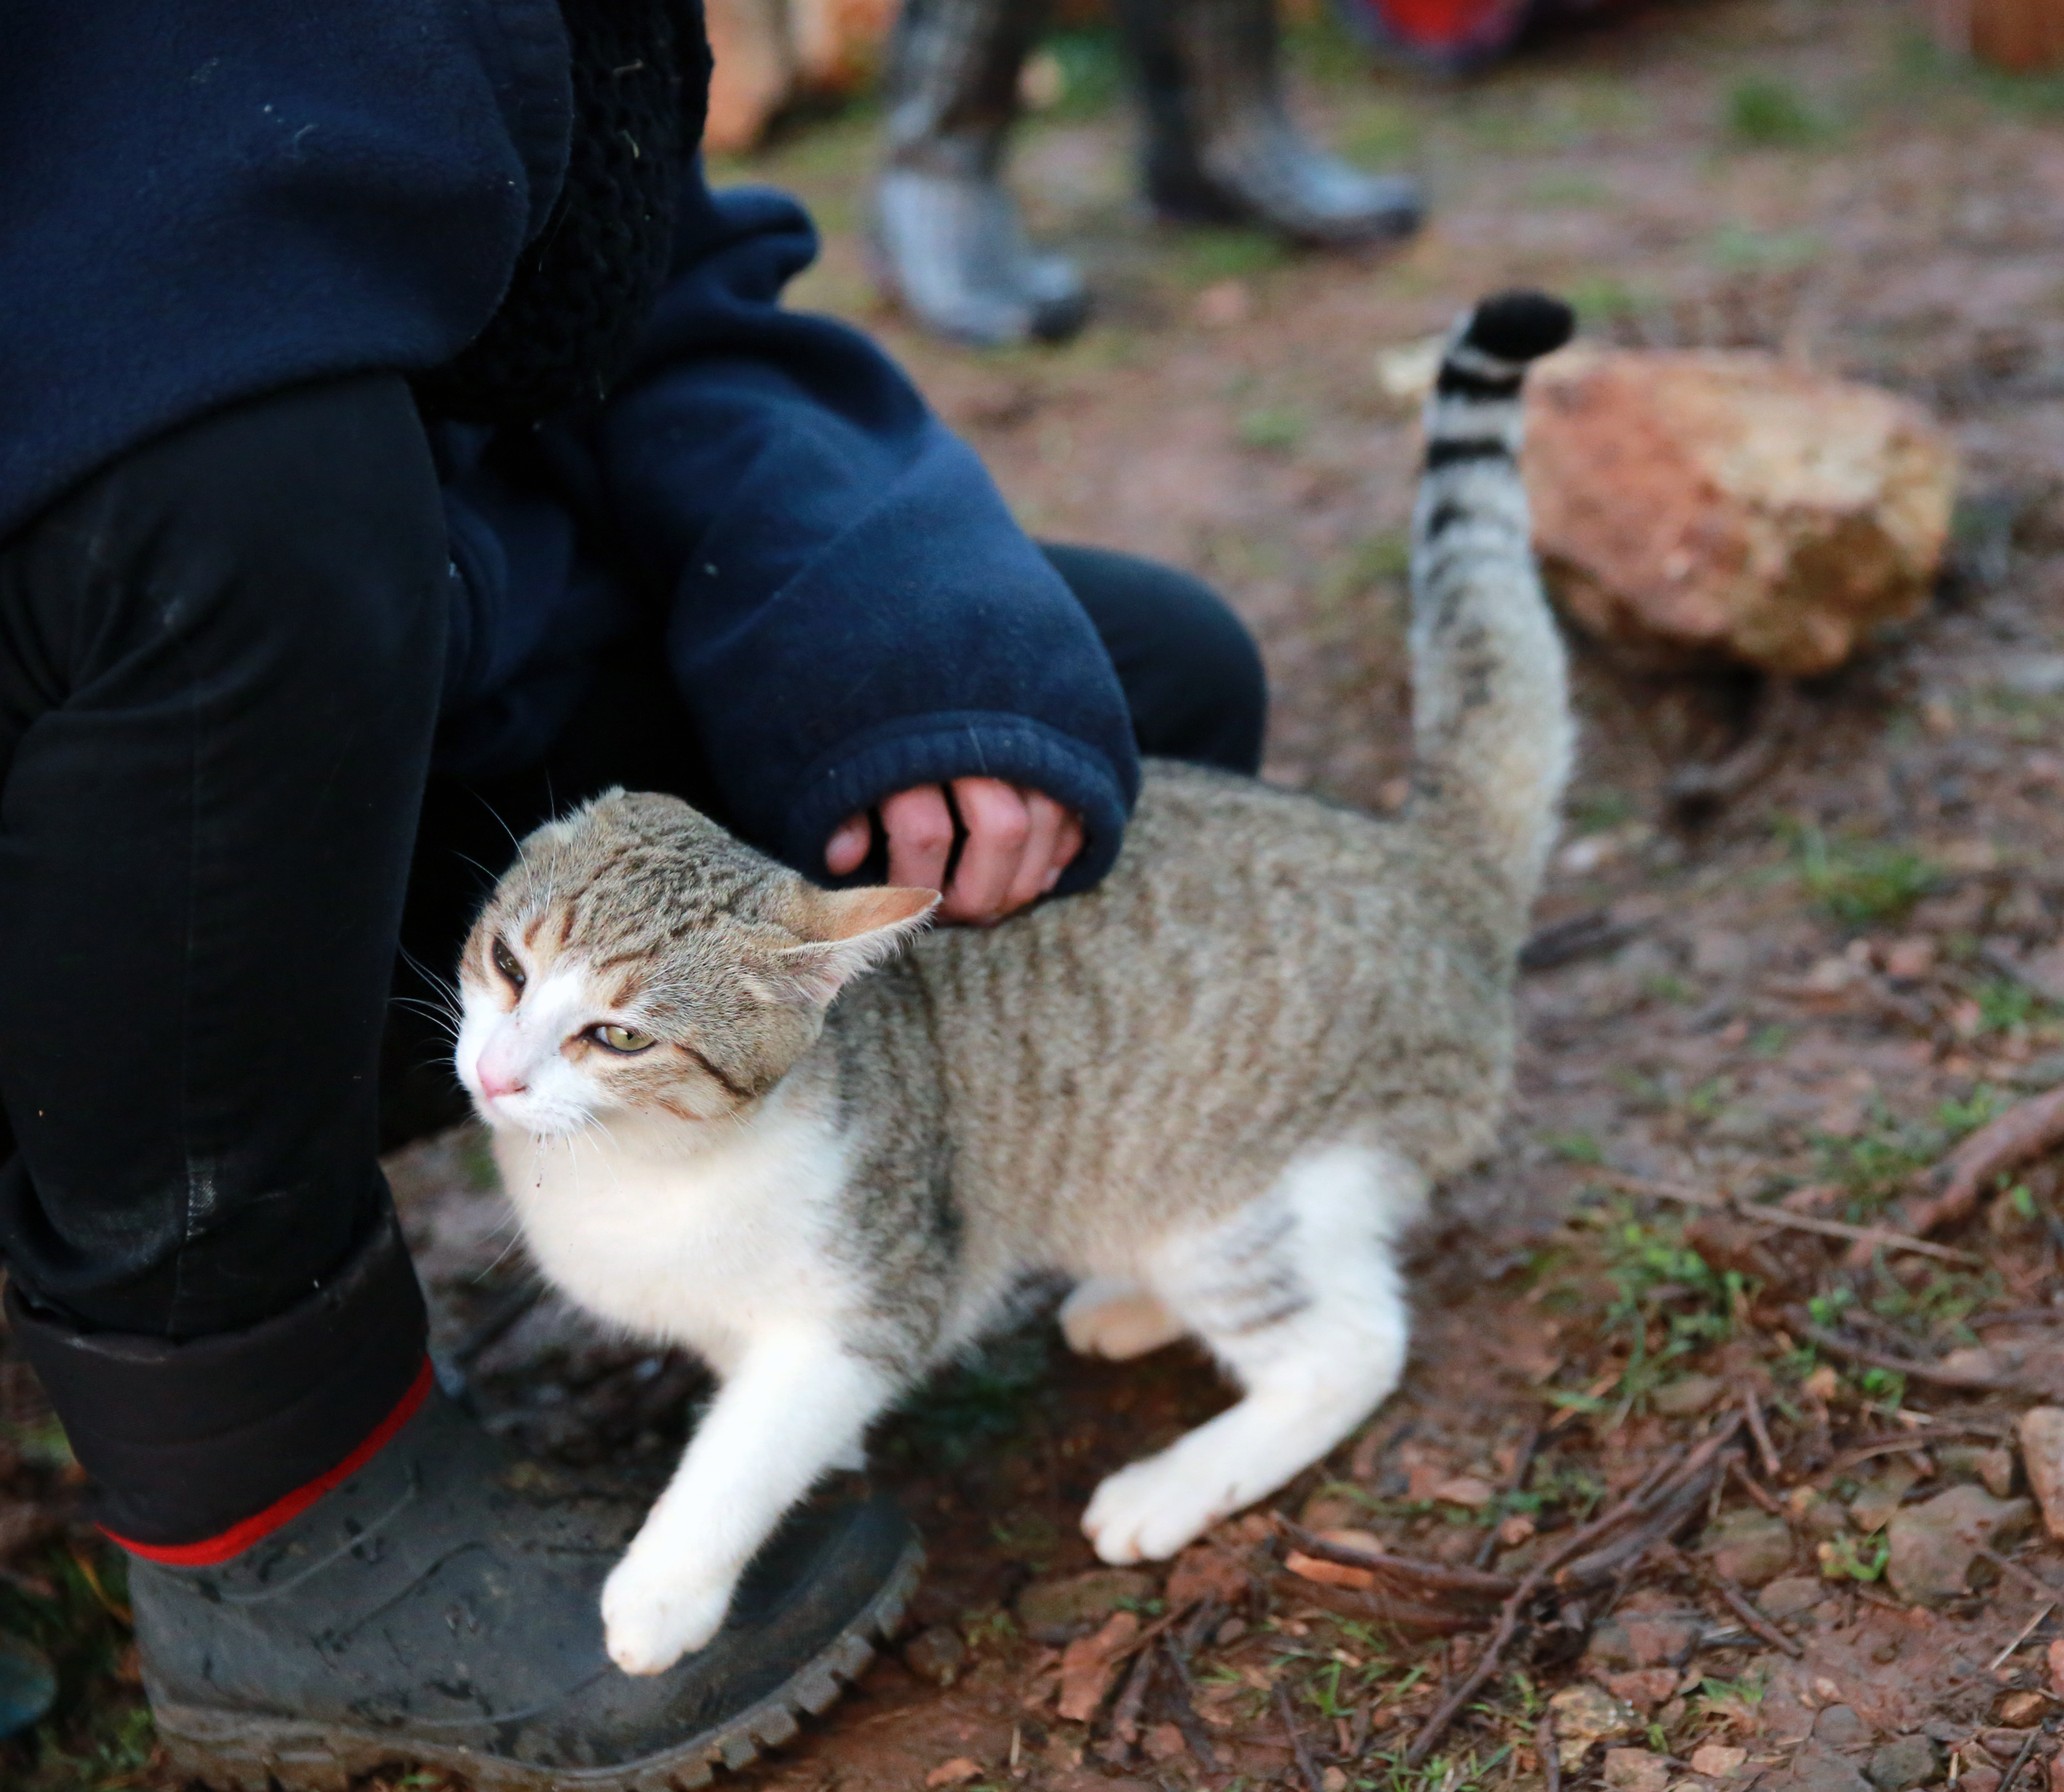
france, europe, love, kitten, cat, canon, mammal, fauna, cats, whiskers, affection, midi, vertebrate, liebe, association, isasza, chats, animauxdomestiques, hrault, violslefort, enclos, katzen, exterieur, languedoc, poezen, katten, protectionfline, clins, caresses, bnvoles, volunteers, freiwilligue, european shorthair, wild cat, small to medium sized cats, cat like mammal